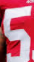
Number: 5